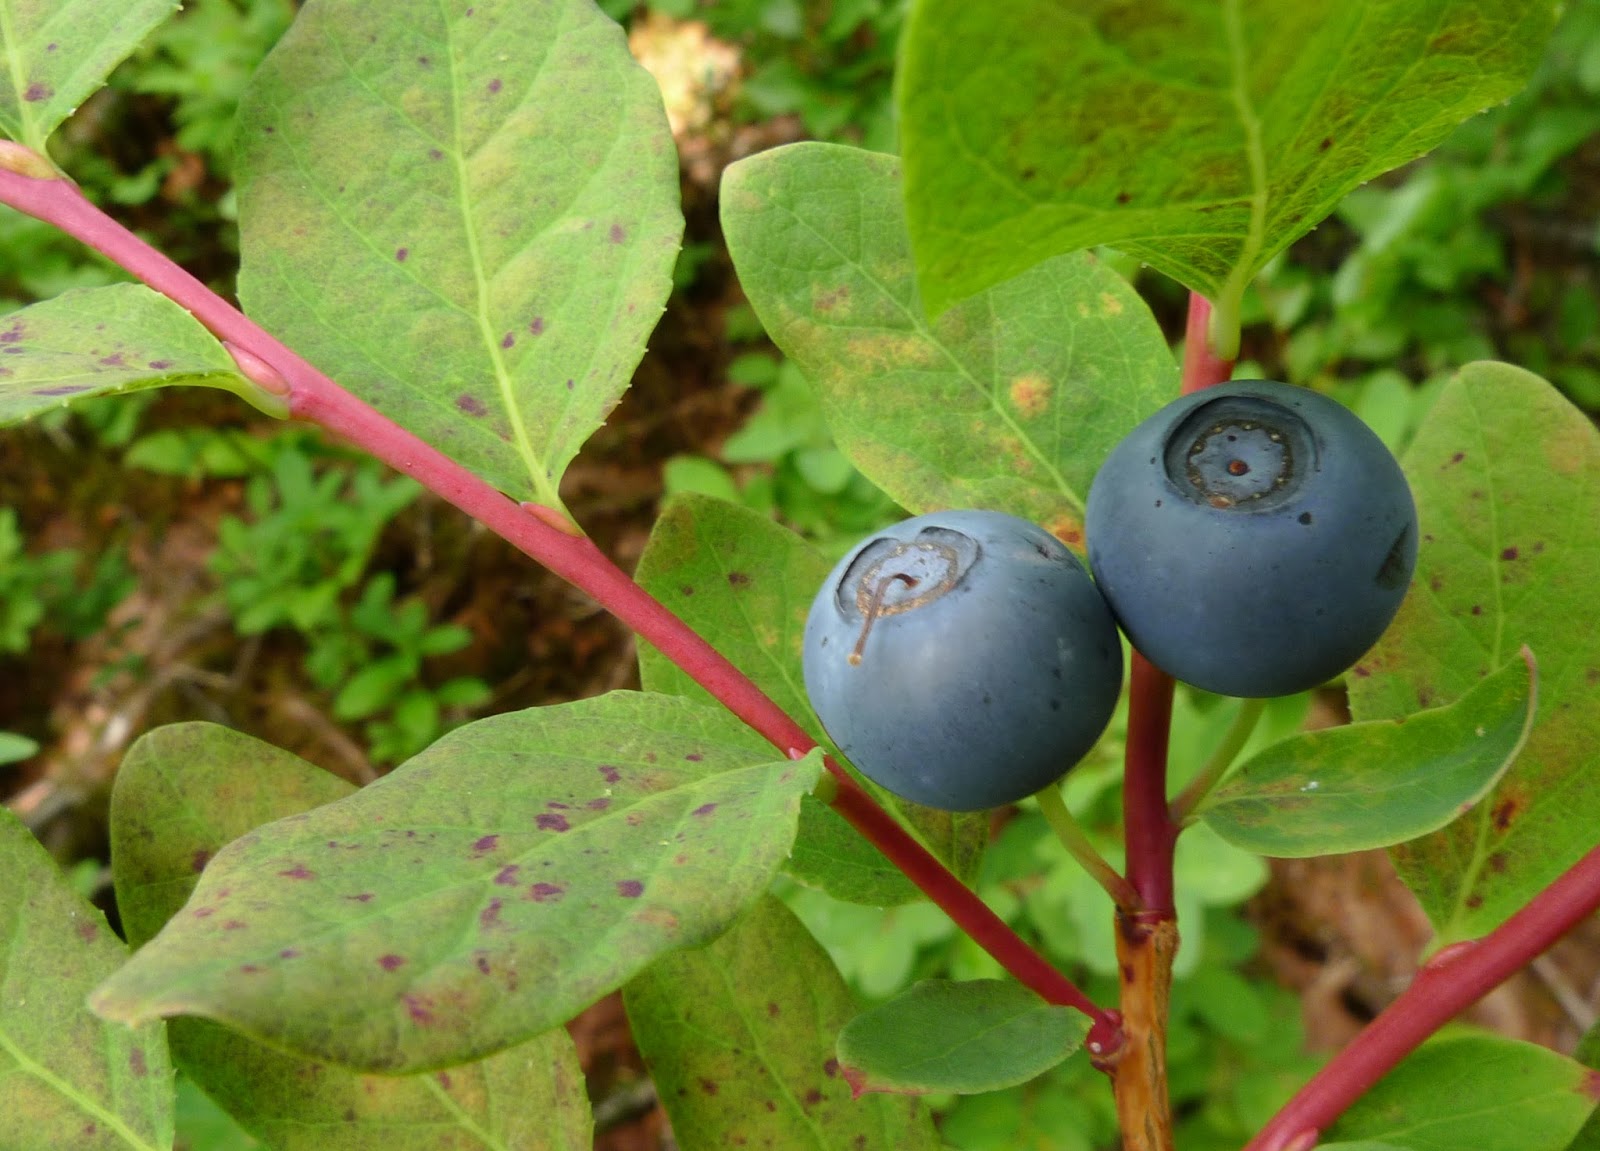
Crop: blueberry
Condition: healthy